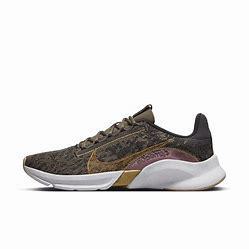
Brand: Nike
Model: Superrep Go